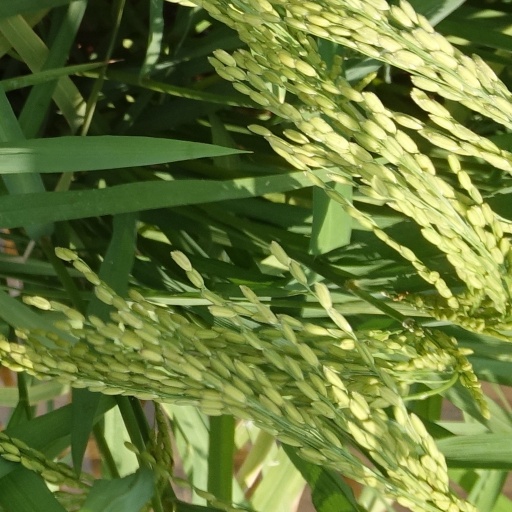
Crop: rice